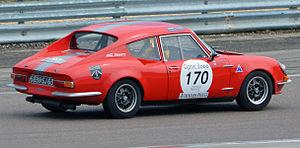
CG B 1200, numéro 170, Tour Auto 2012, étape sur le Circuit de Prenois.